The Storyteller (Picoult novel)

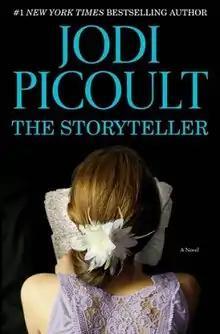
First edition (publ. Atria Books)

The Storyteller is the twenty-second novel written by the American author Jodi Picoult.